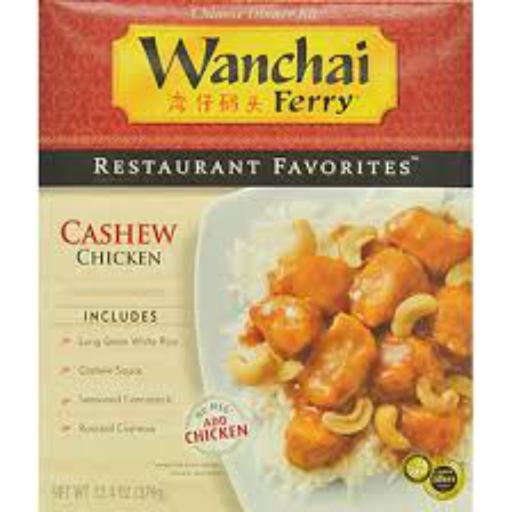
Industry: Food